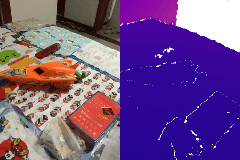
Label: boat